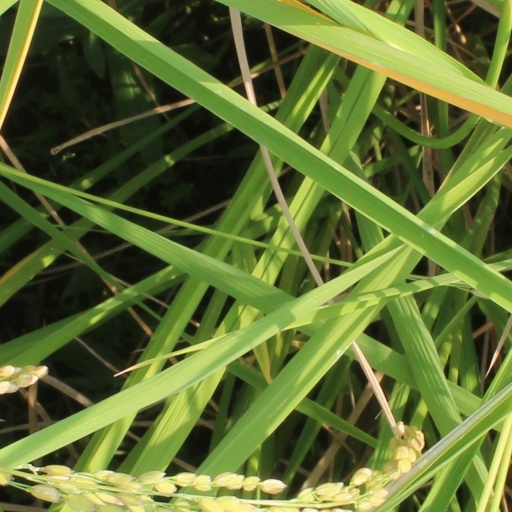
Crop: rice